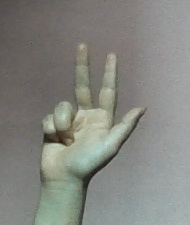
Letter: al